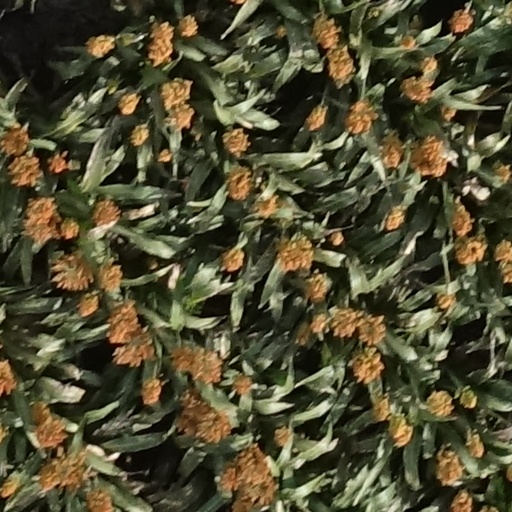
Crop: sorghum